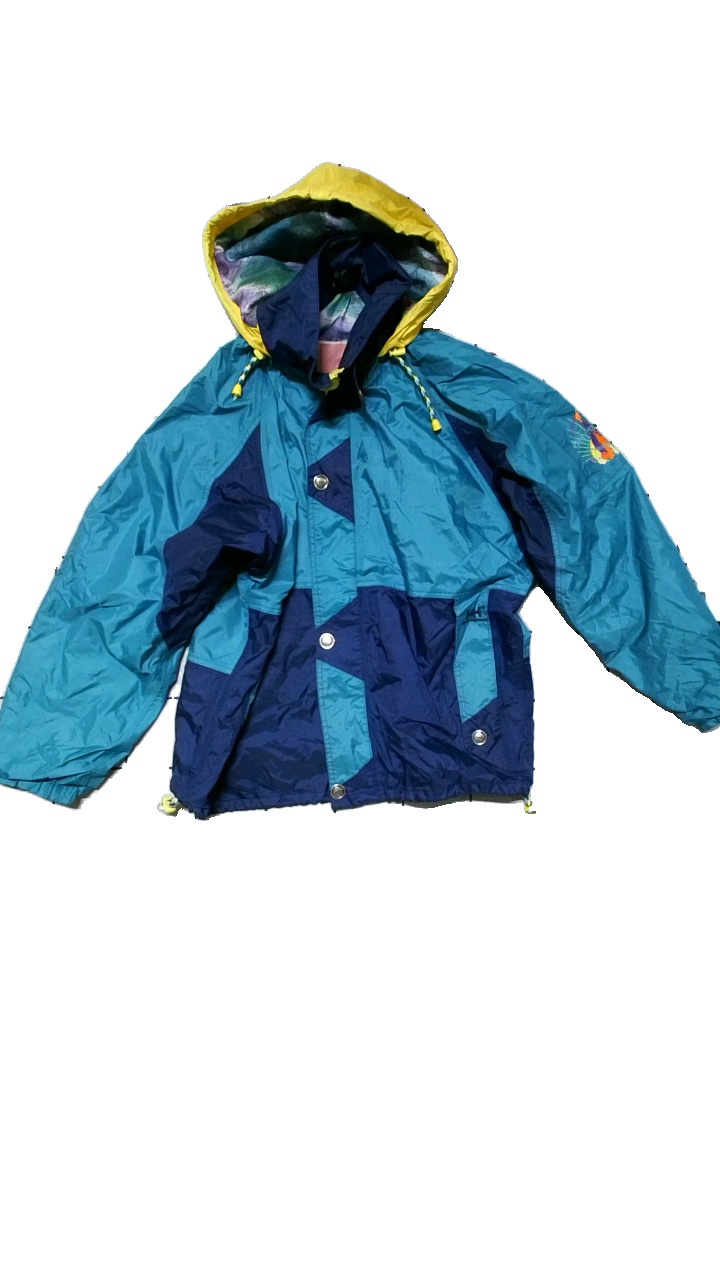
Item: Jacket (Men)
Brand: Helly Hansen
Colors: Green, Blue
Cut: Regular
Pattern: Geometric print
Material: Shell: 100% polyurethane. Lining: 100% polyester
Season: Summer
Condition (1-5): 2
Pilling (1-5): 4
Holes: Major
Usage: Reuse
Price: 100-150